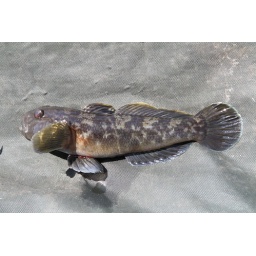
Little prehistoric fish caught in the river &amp;quot;Oude Maas&amp;quot;